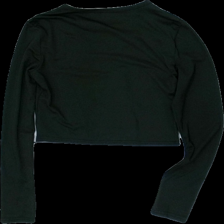
View: back
Type: Top
Category: Ladies
Brand: Not in the list
Brand text on label: shein
Colors: Black
Material: 100% polyester
Cut: Cropped
Size: M
Season: All
Damage location: middle center
Damage 2 location: top center
Price range: <50
Recommended usage: Reuse
Description: svart långärmad magtröja